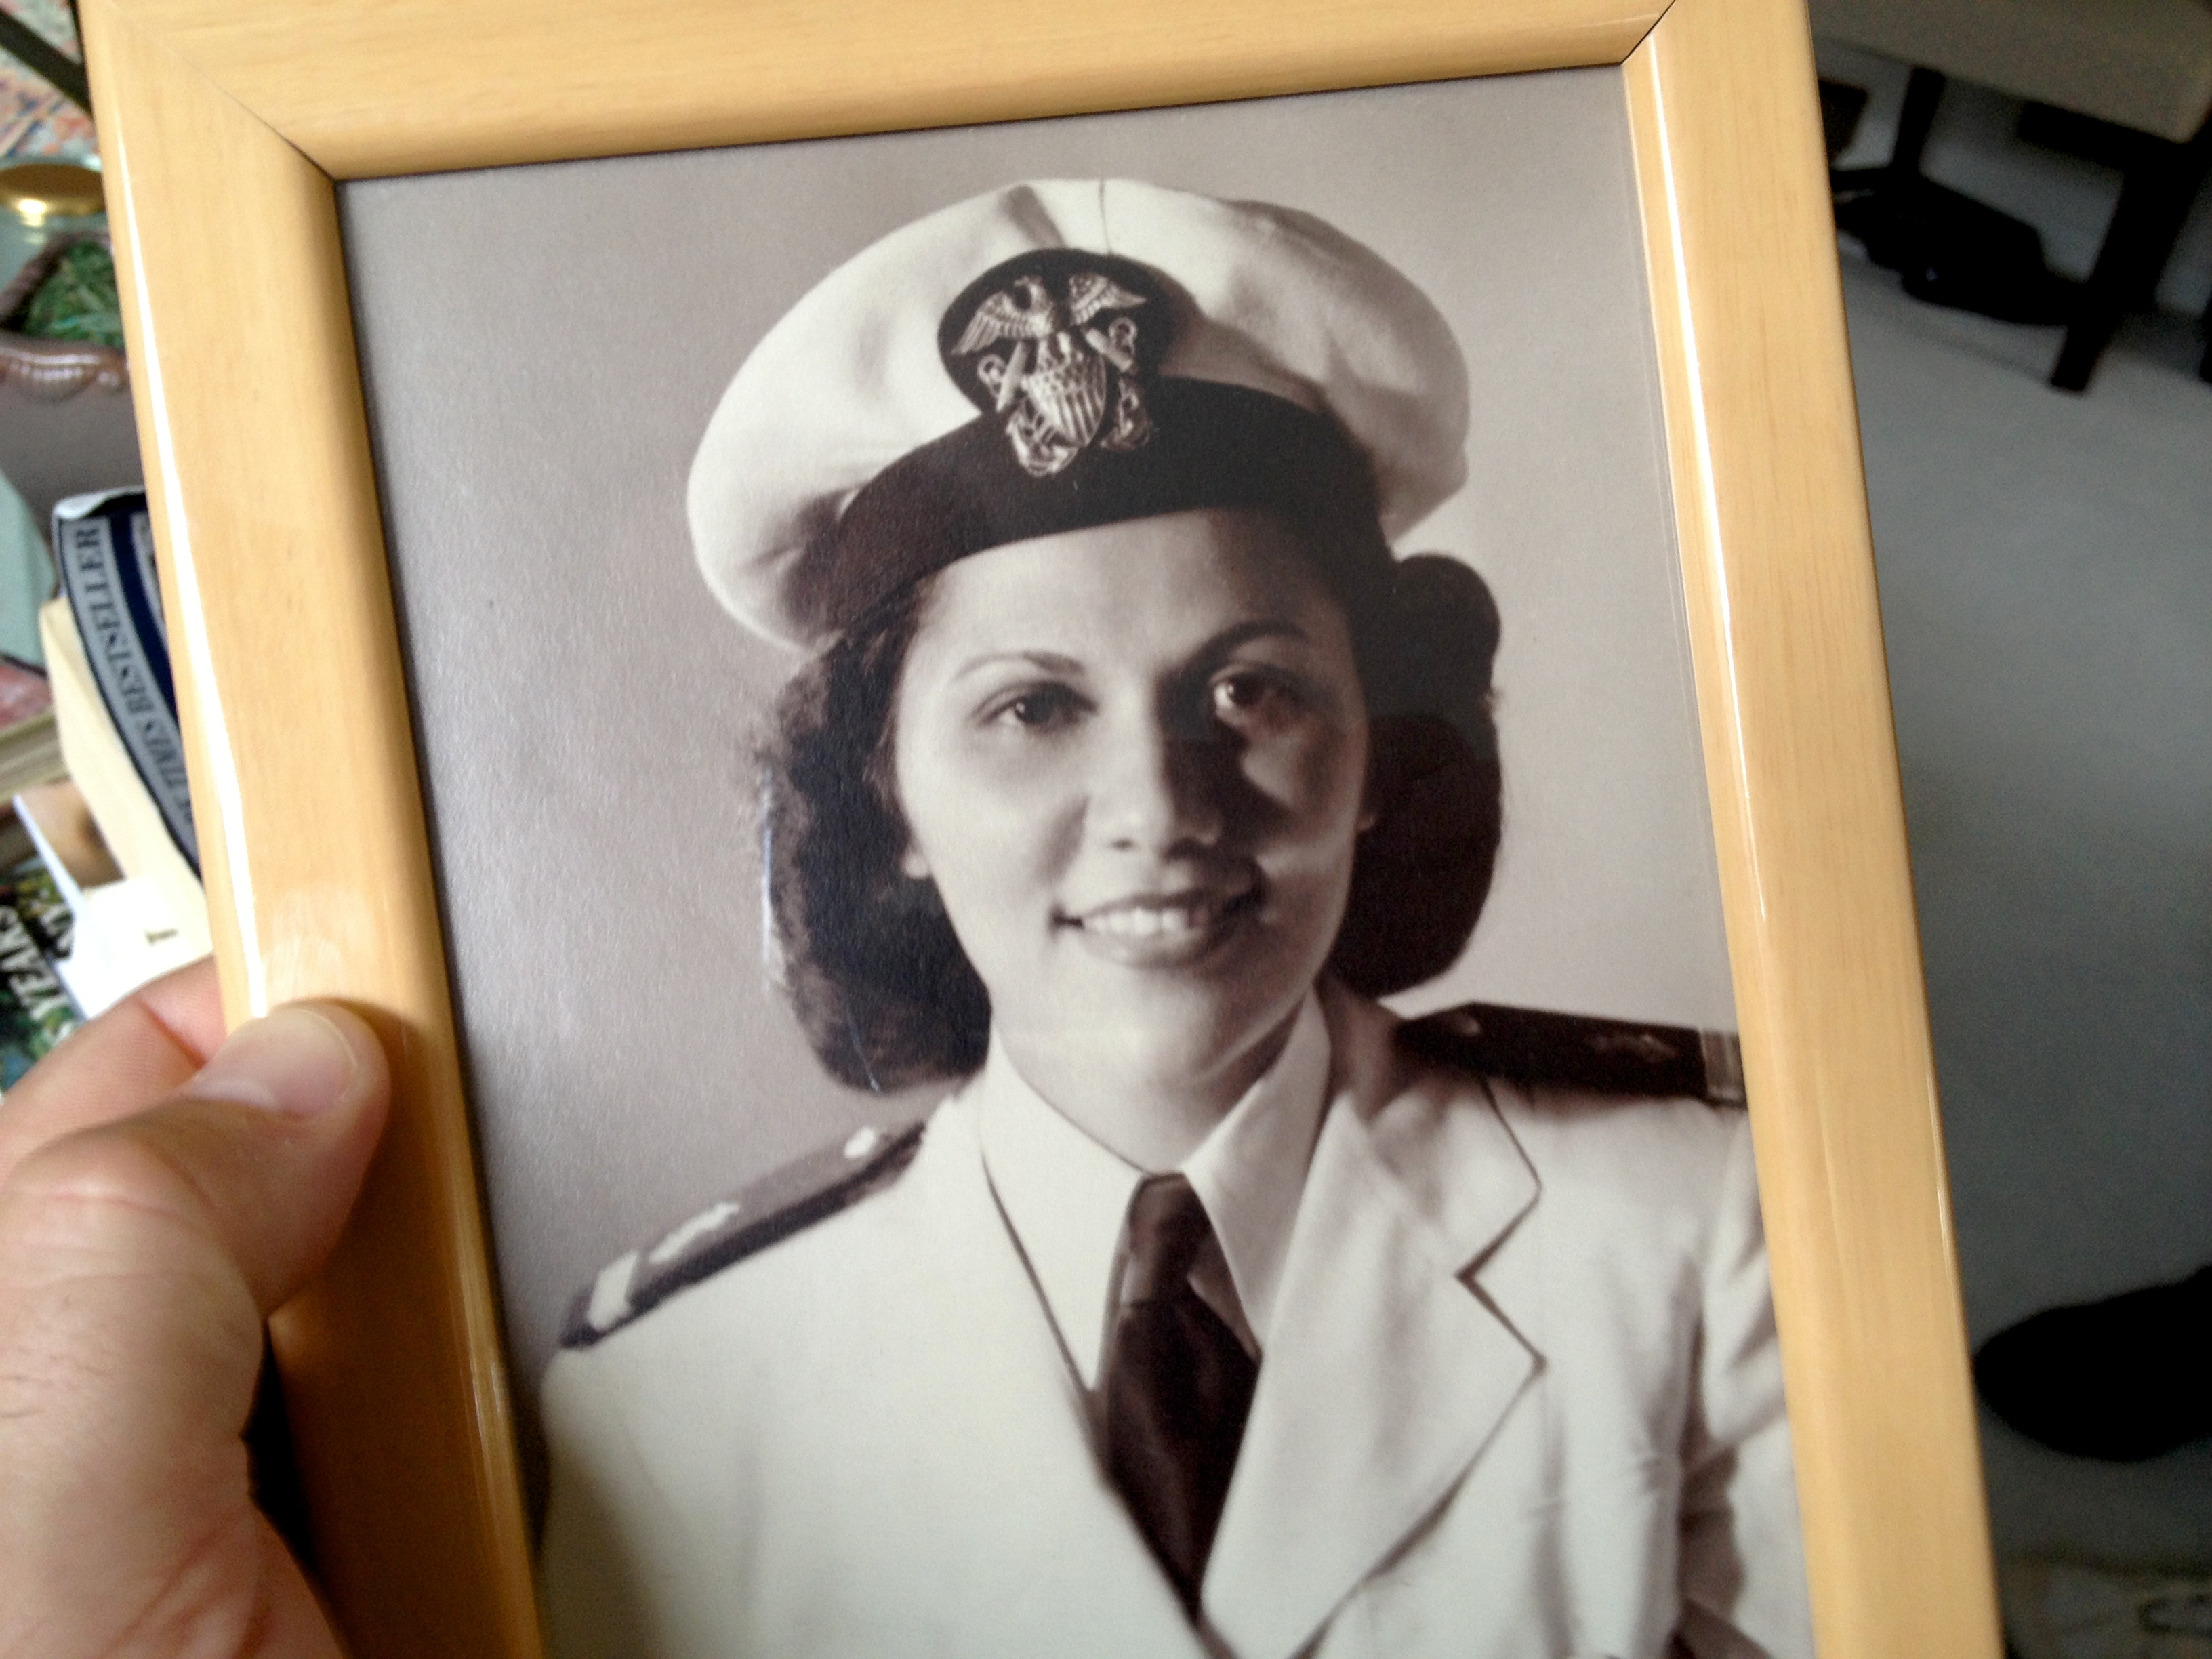
portrait, art, glasses